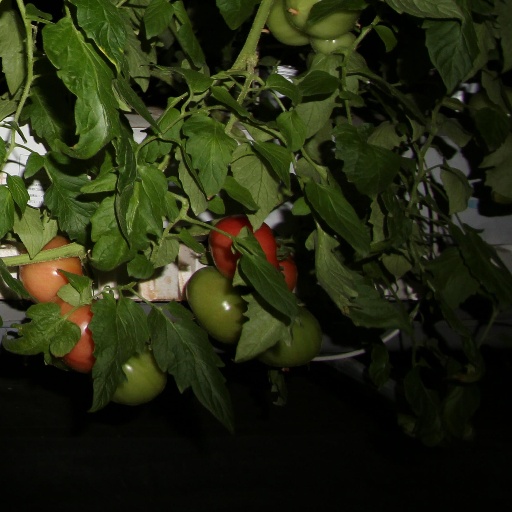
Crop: tomato